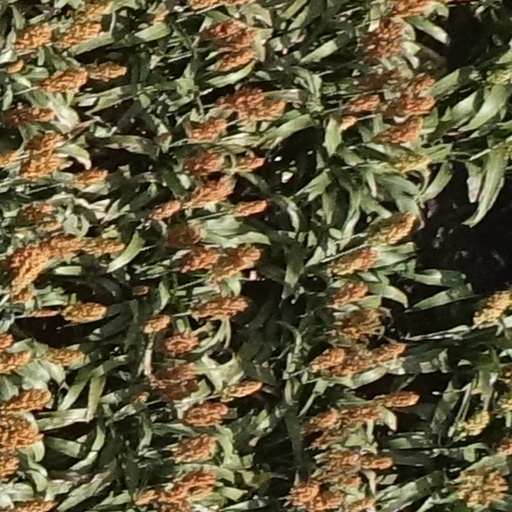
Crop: sorghum